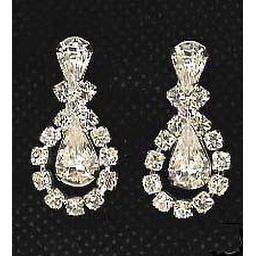
sparkling rhinestone clip on earrings with all clear rhinestones in silver plated setting